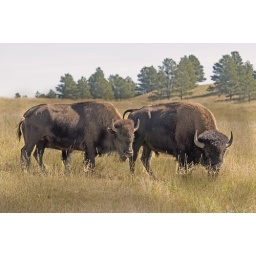
These Bison were just rambling along, shot from car window in South Dakota State Park.